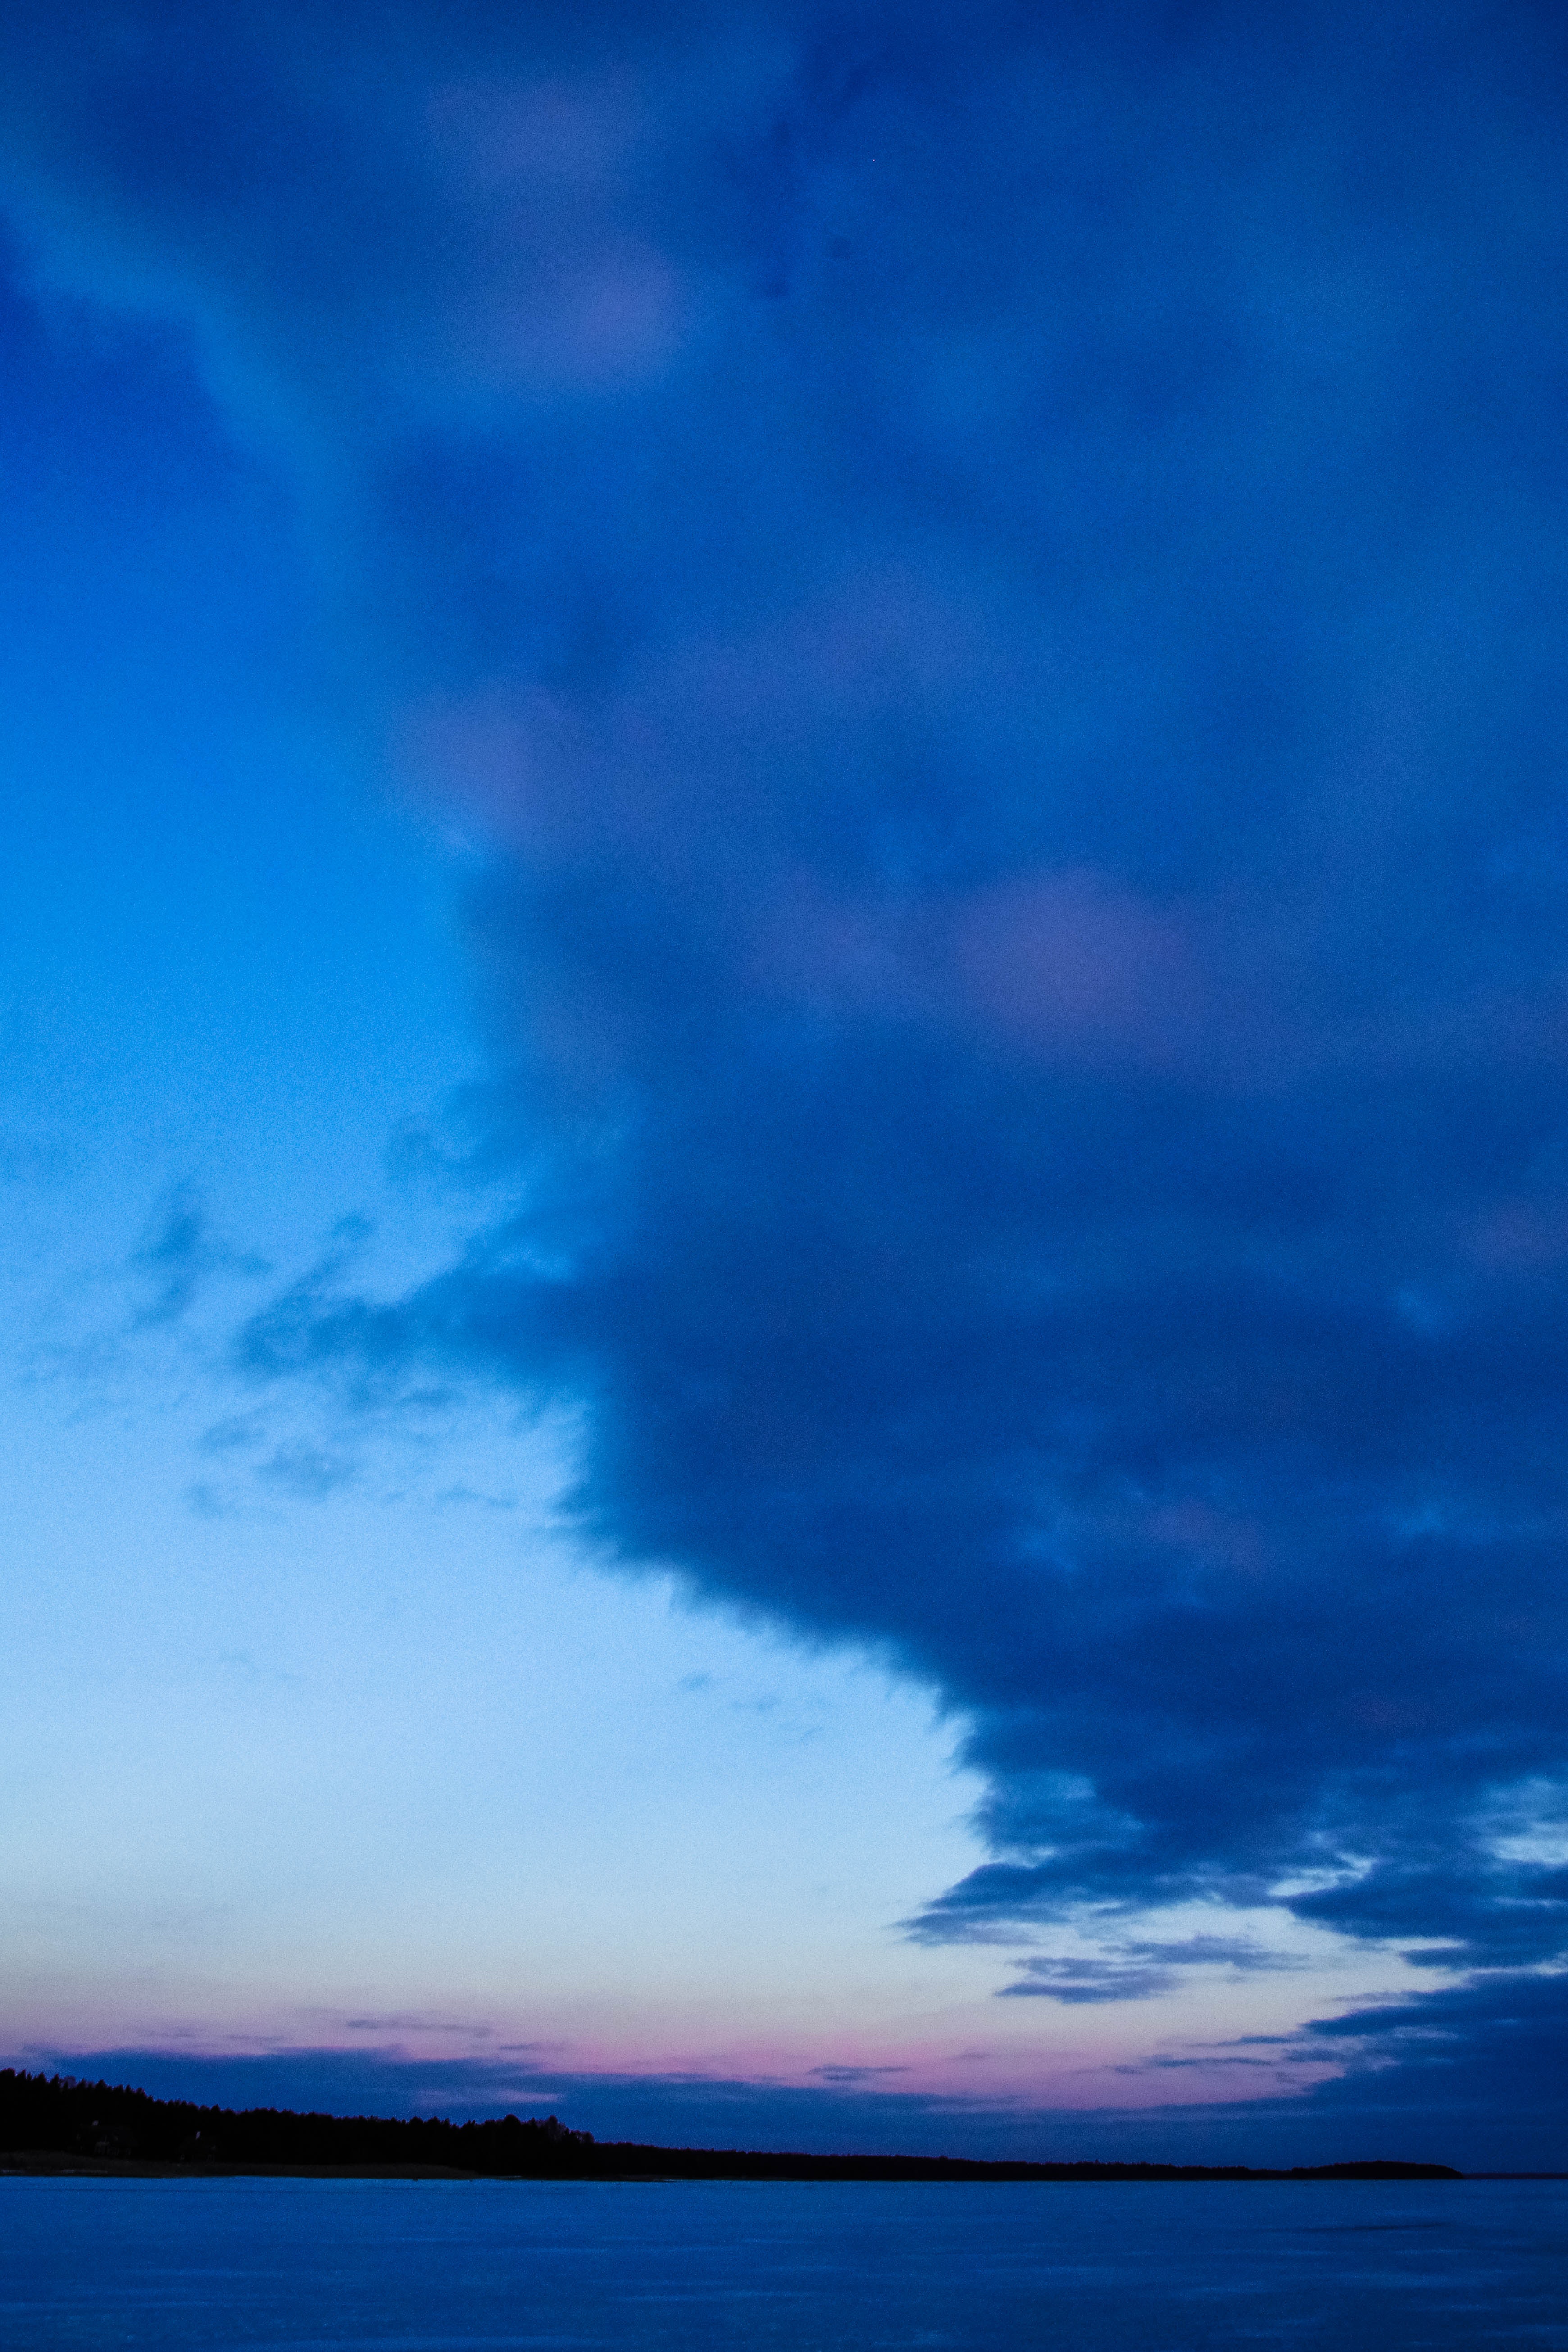
sky, blue, cloud, horizon, nature, daytime, atmosphere, water, sea, dusk, natural landscape, azure, calm, sound, ocean, afterglow, evening, morning, lake, reflection, dawn, electric blue, tree, landscape, loch, cumulus, meteorological phenomenon, sunset, reservoir, coast, night, river, darkness